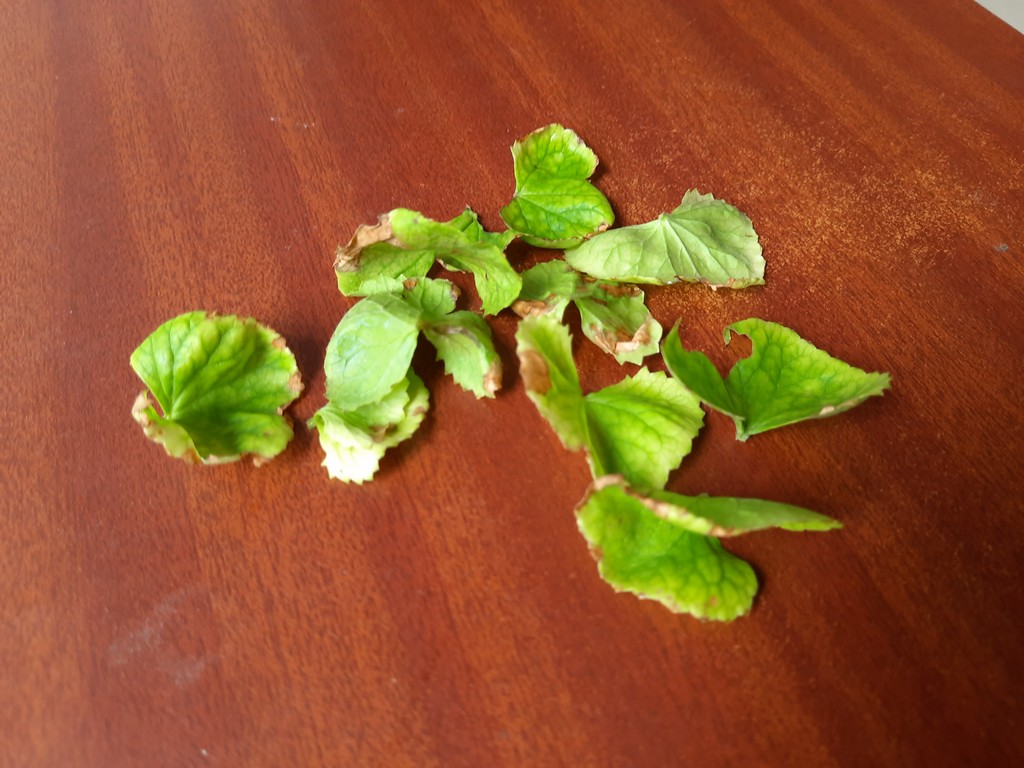
Label: Unhealthy